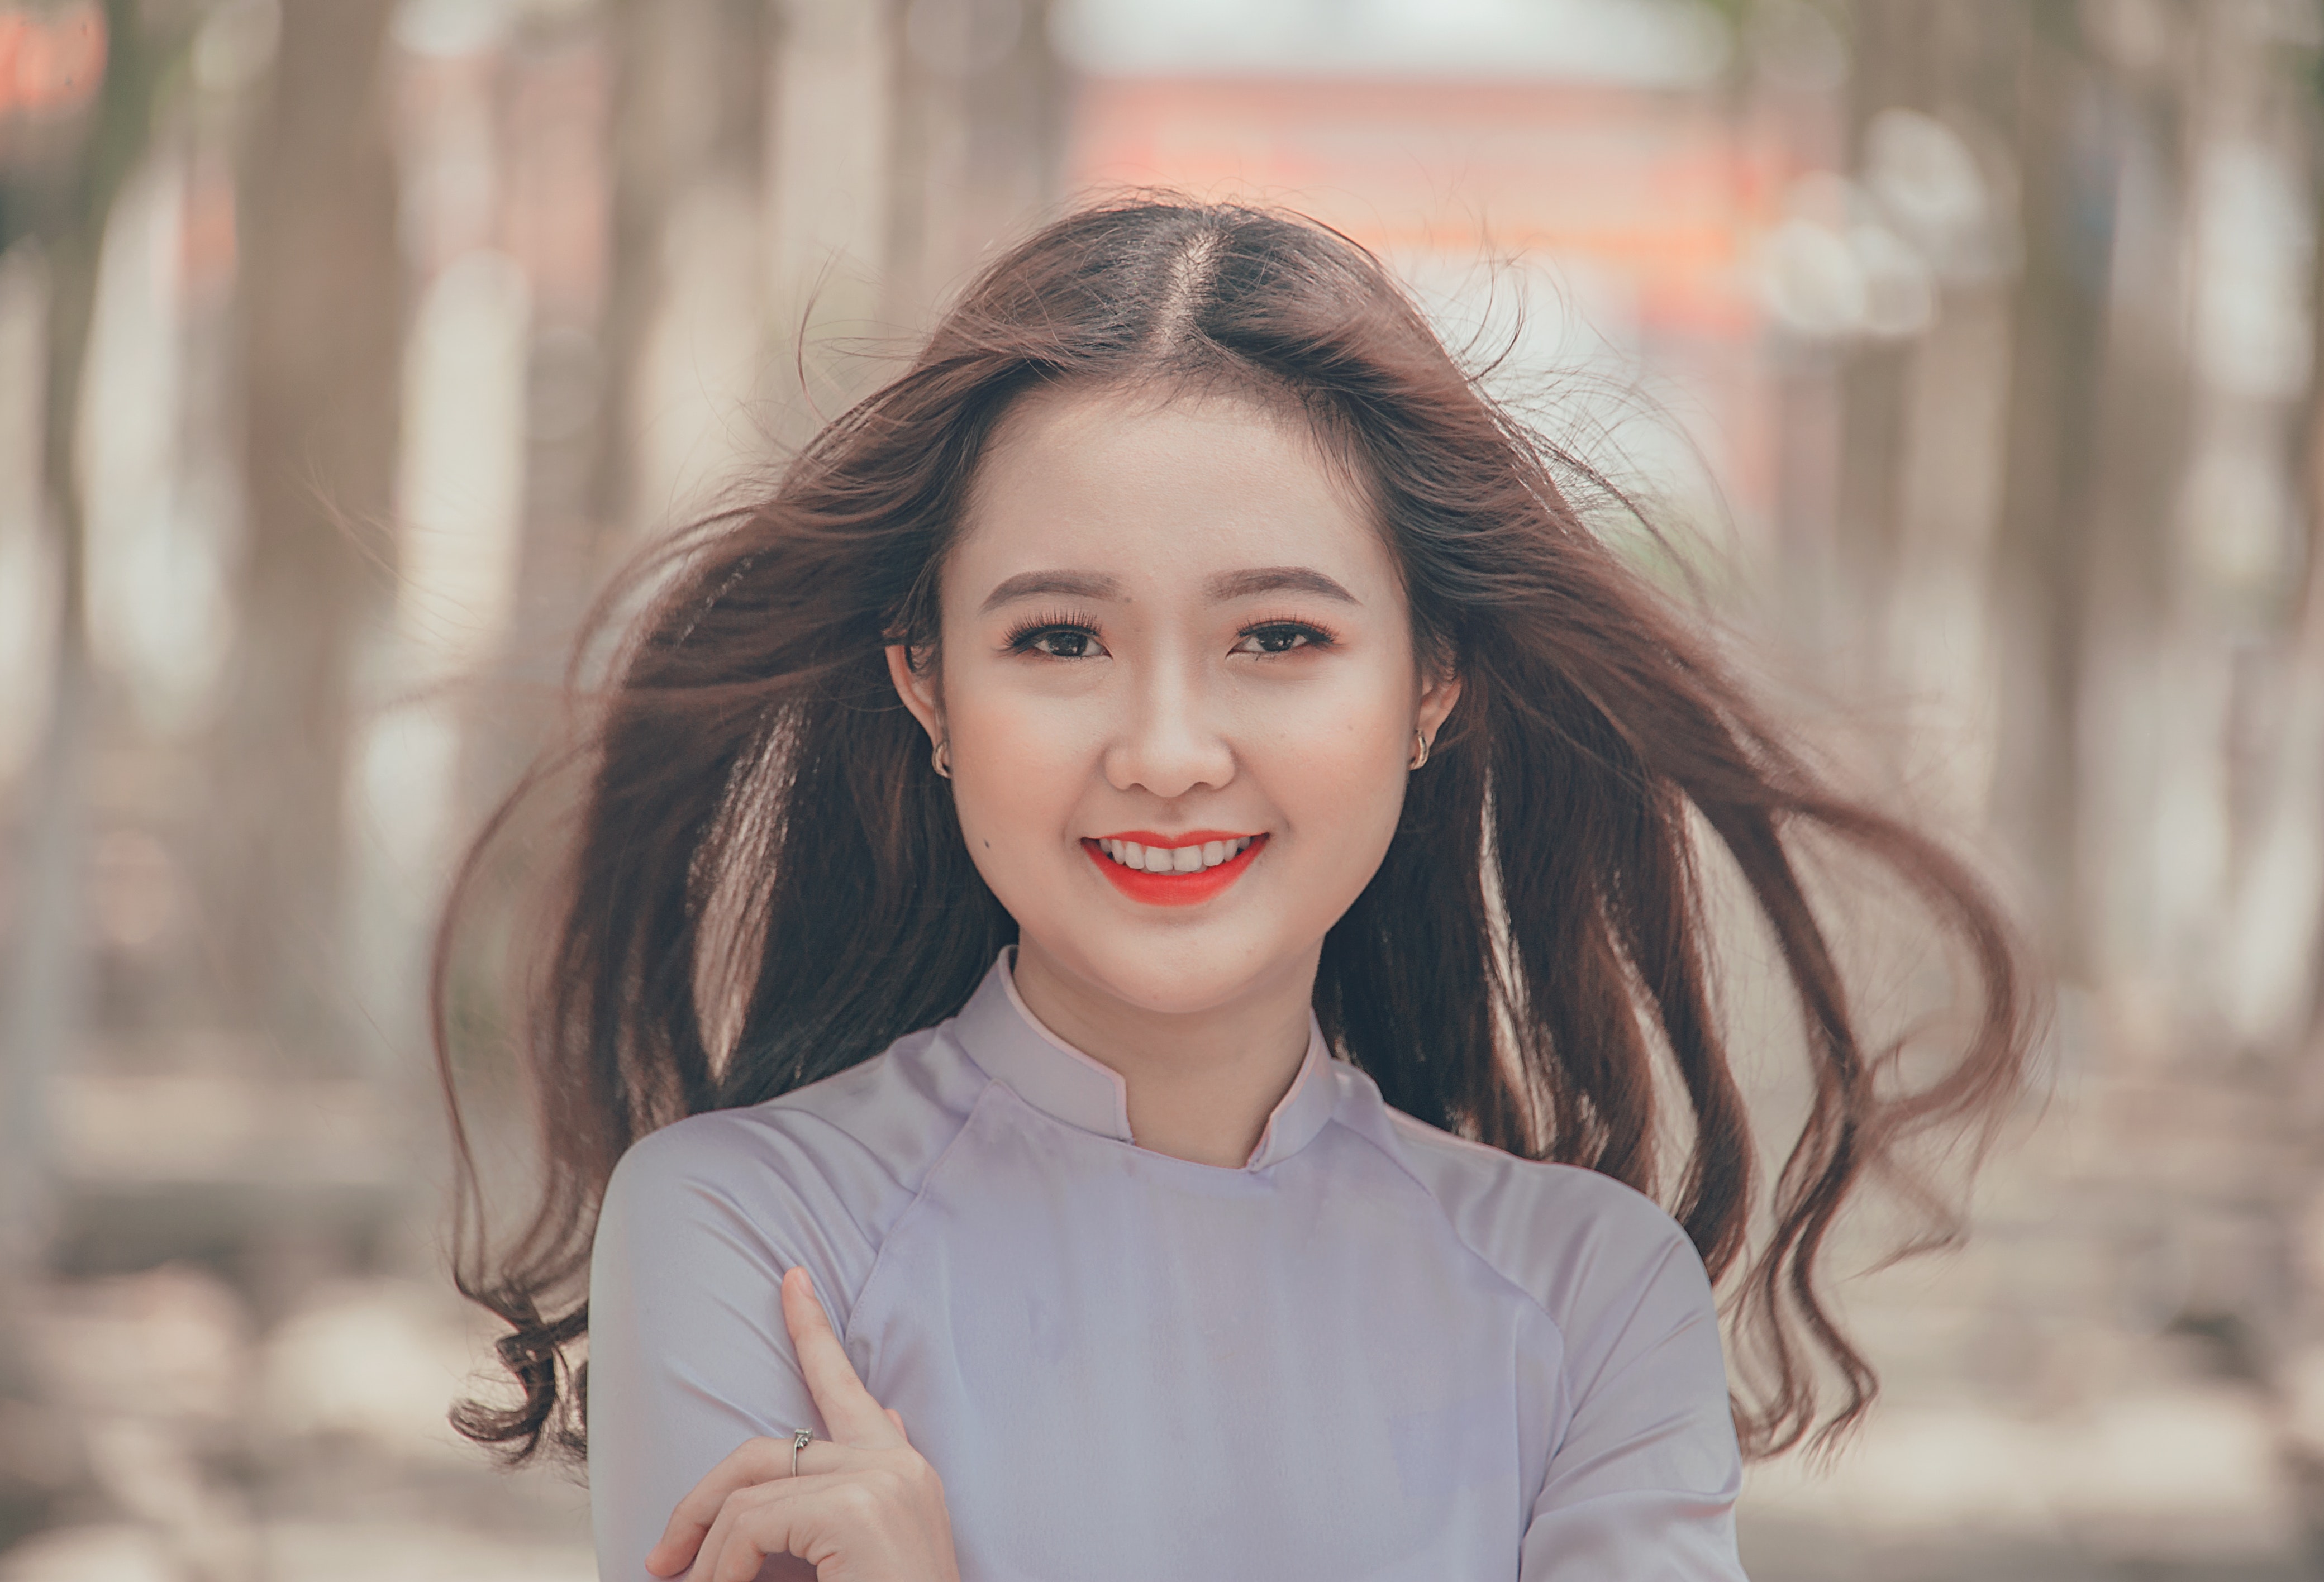
hair, face, lip, photograph, facial expression, hairstyle, beauty, skin, long hair, head, smile, brown hair, chin, eyebrow, snapshot, eye, forehead, photography, shoulder, portrait photography, layered hair, photo shoot, portrait, happy, dress, street fashion, model, feathered hair, jaw, eyelash, hair coloring, gesture, black hair